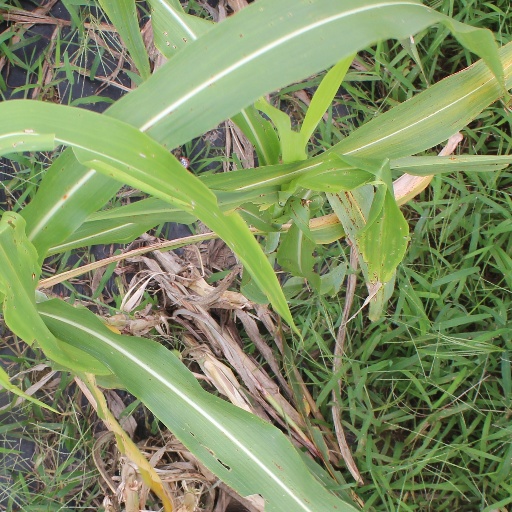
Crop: sorghum